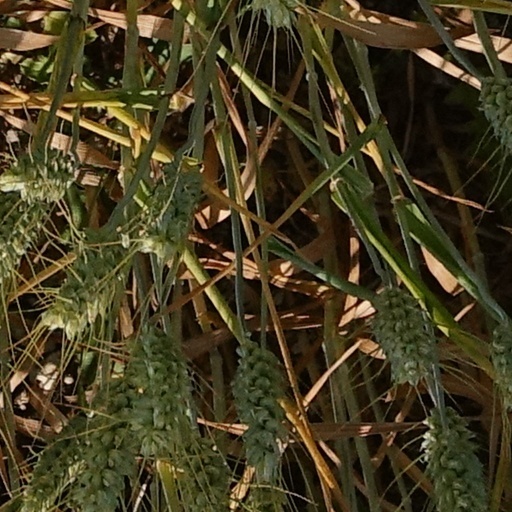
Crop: wheat